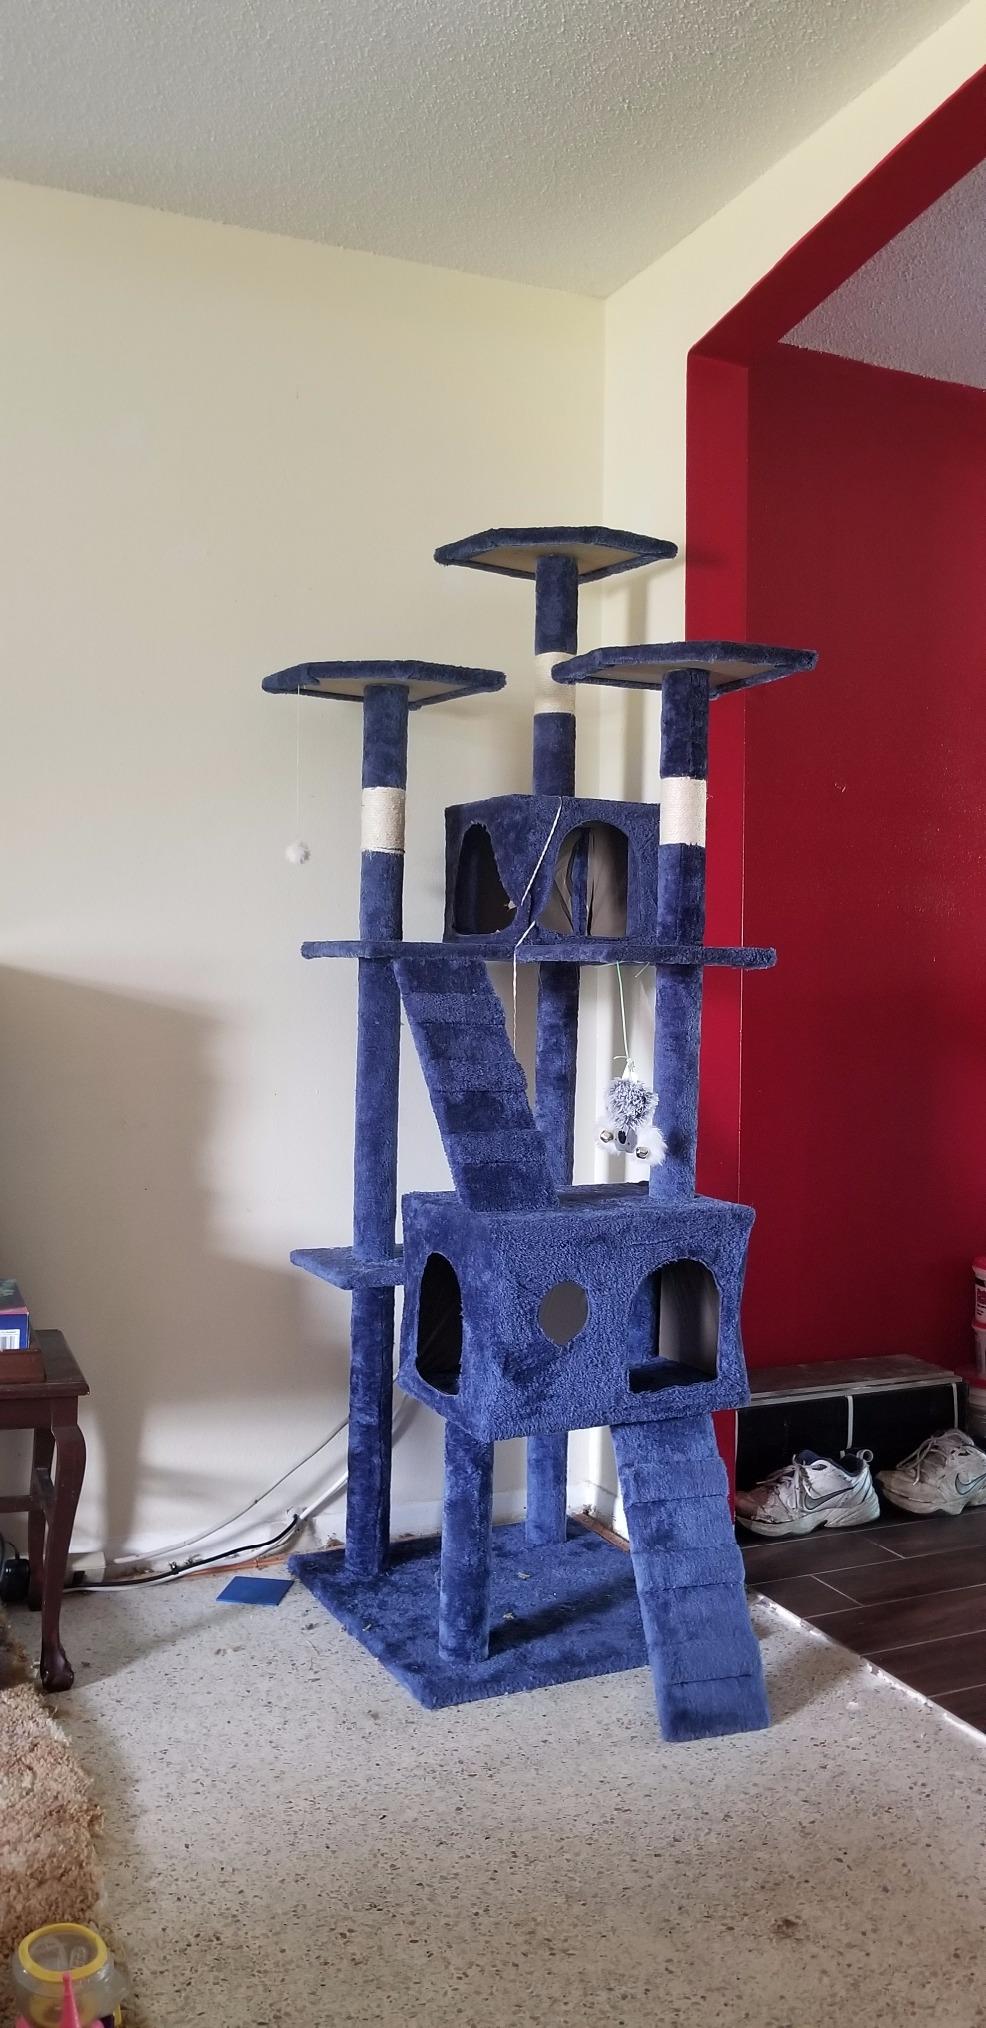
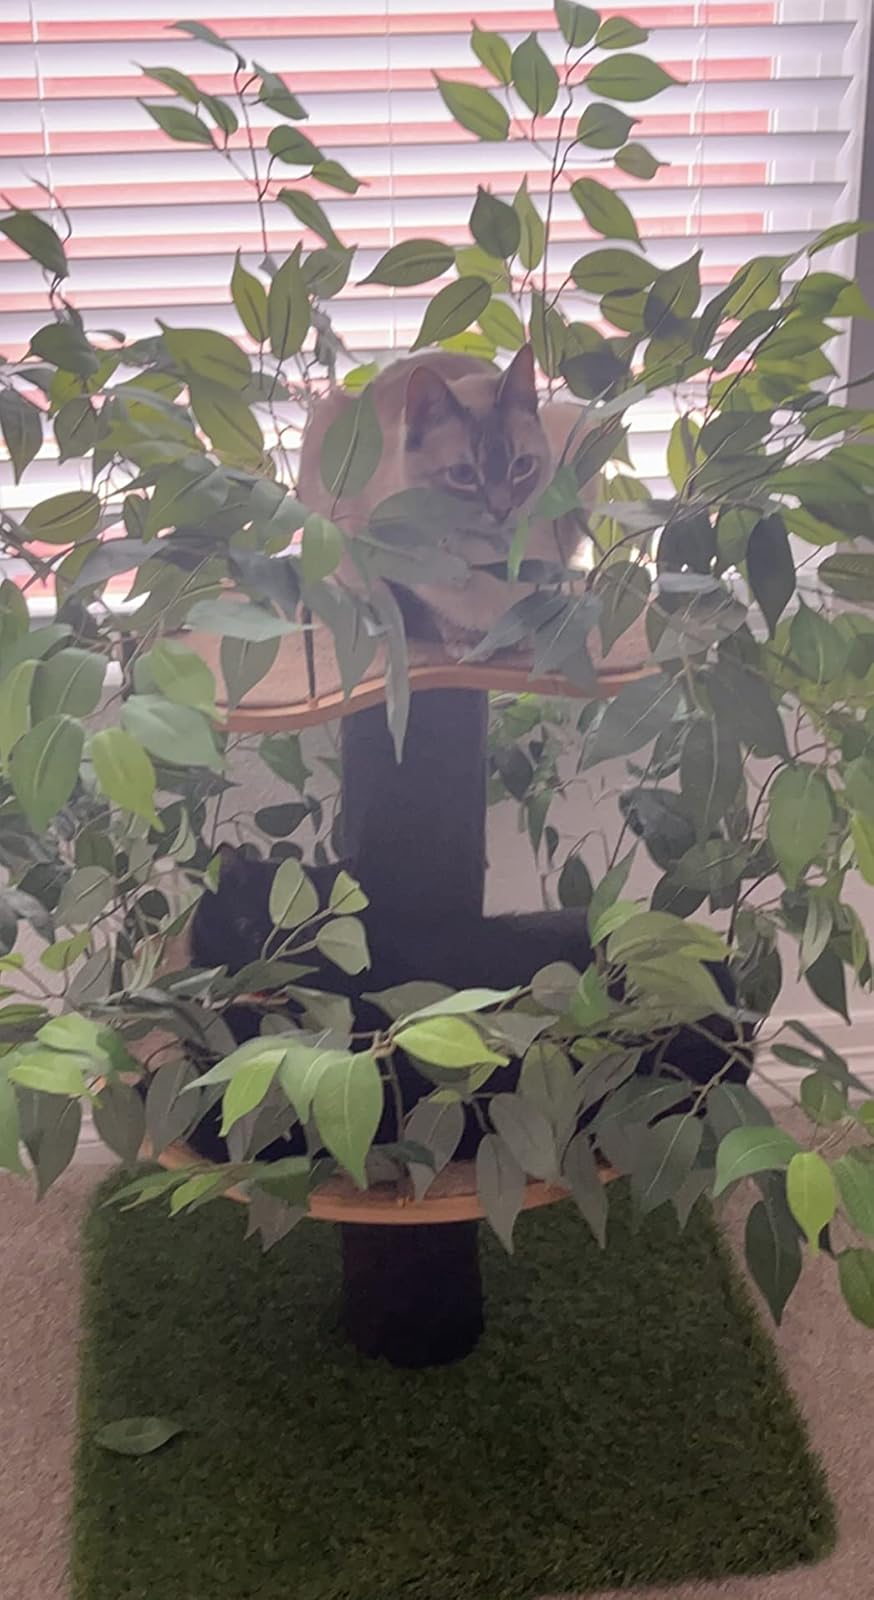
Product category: items_cat tree
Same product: no